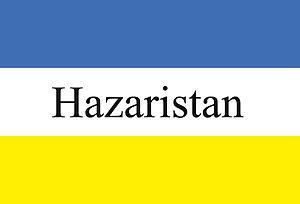
Le Hazaristan également appelé Hazaradjat désigne littéralement « le pays des Hazaras », correspondant grosso modo aux régions centrales de l'Afghanistan actuel. Sa capitale traditionnelle est la ville de Bâmiyân.